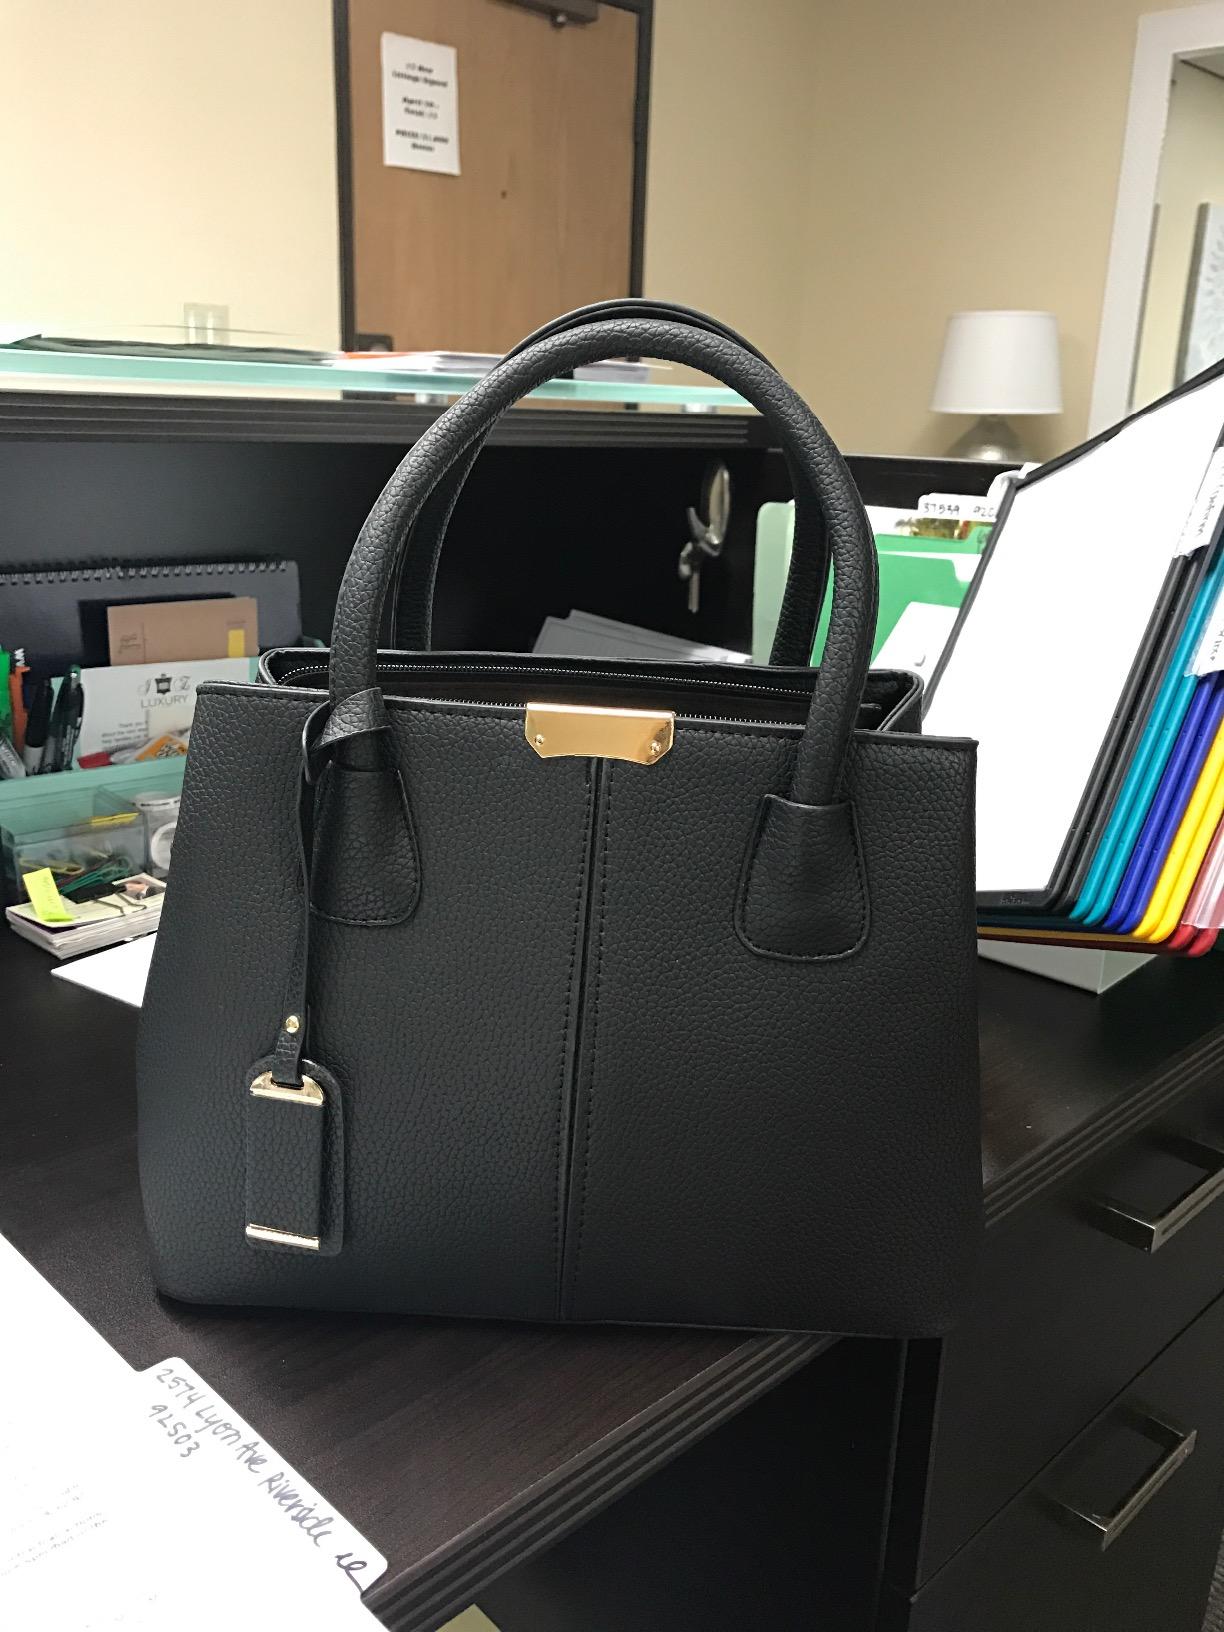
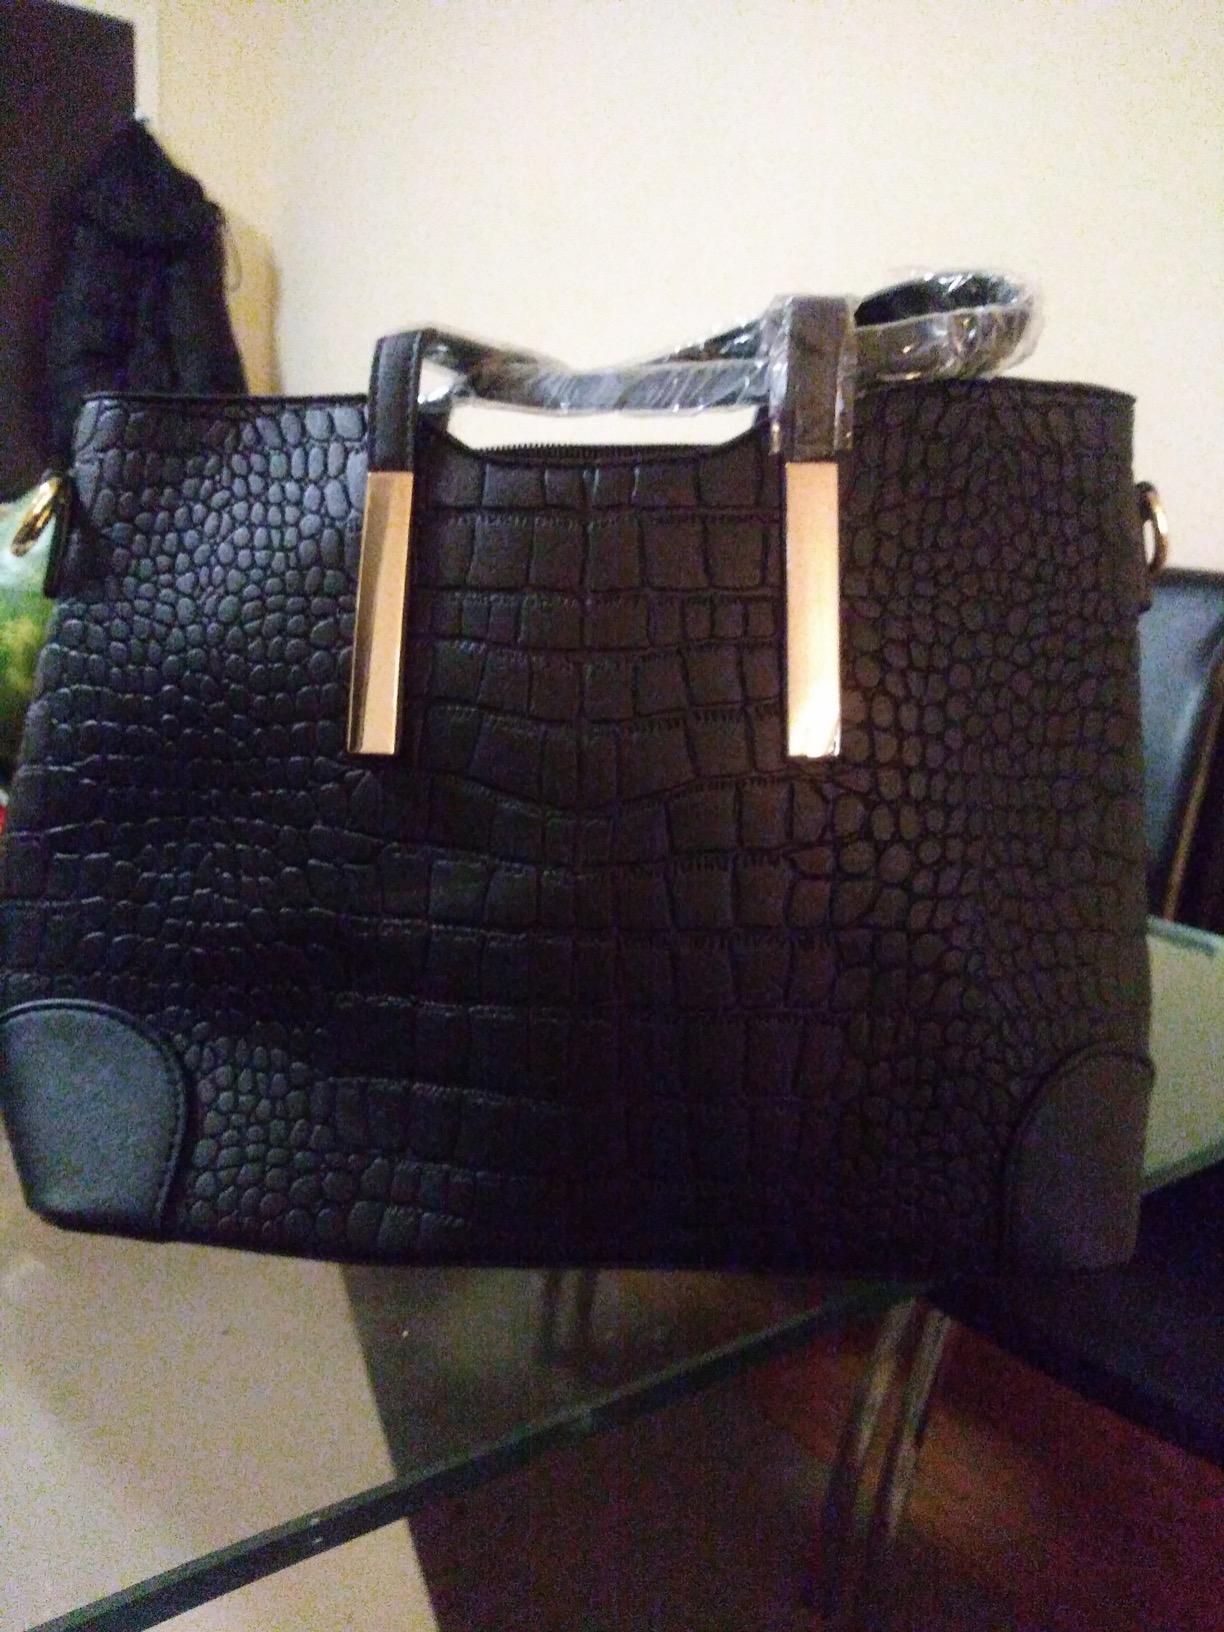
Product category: accessories_handbag
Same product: no